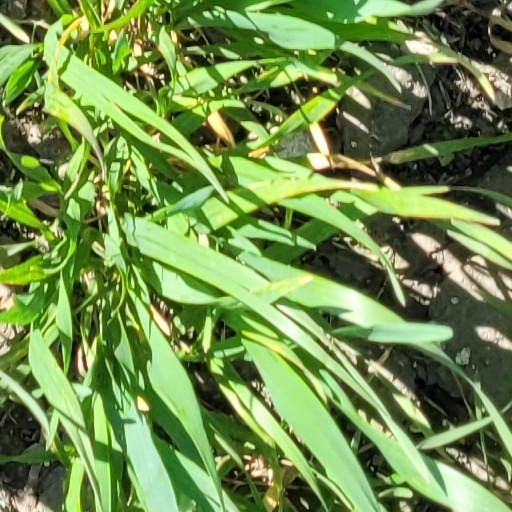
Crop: wheat